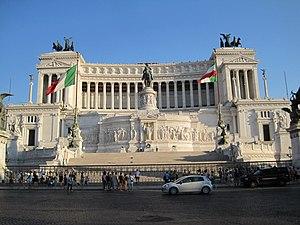
Monument of Victor Emmanuel II, Vittoriano (Rome)
La Place de Venise est une place du centre historique de Rome en Italie et dominée en particulier par le monument à Victor-Emmanuel II.